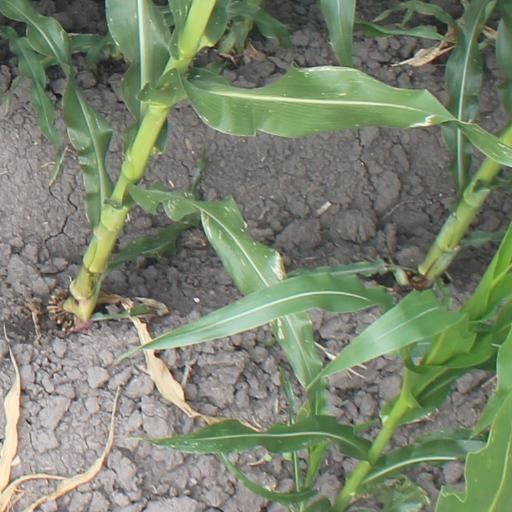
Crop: maize; corn